Holly Holliday

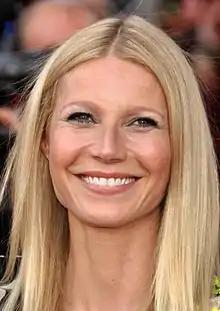
The role of Holly Holliday was created specifically for Paltrow ("pictured").

The role of Holly was created by series co-creator Ryan Murphy specifically for Paltrow, a personal friend. Murphy suggested that she showcase her vocal and dancing talent ahead of the December 2010 release of the film "Country Strong", in which Paltrow plays a country singer. Murphy said of Paltrow, "Gwyneth is a great singer. She's done it a little bit but I really want to show it off and show everyone how great she is." It was not the first time Paltrow had sung on screen: she played a karaoke singer in the movie "Duets" in 2000, and had a number one hit in Australia for her duet of "Cruisin' from its soundtrack.